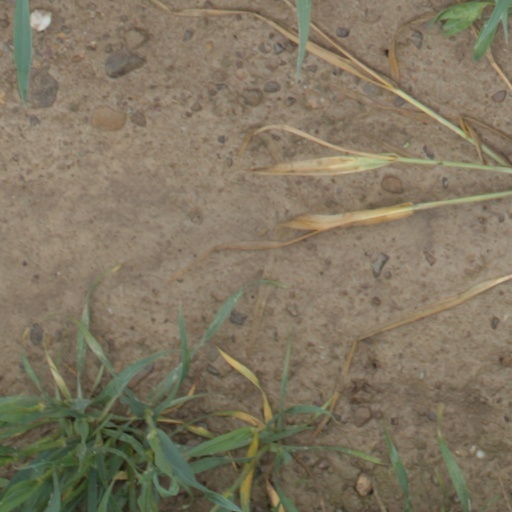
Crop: wheat